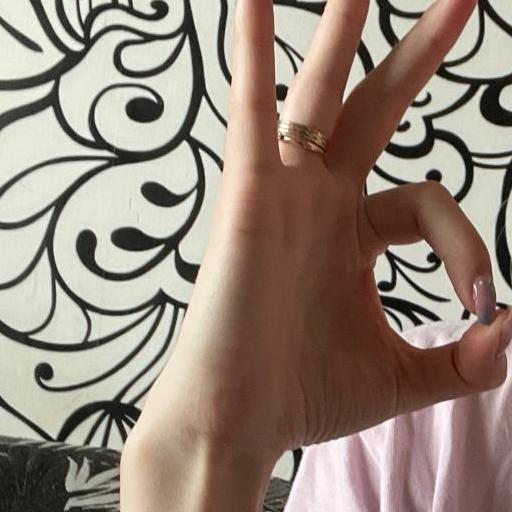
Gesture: ok